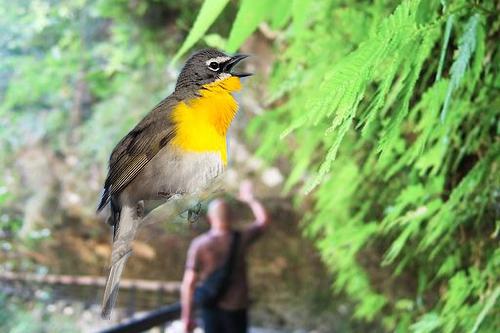
Bird species: Yellow_breasted_Chat
Bird type: landbird
Background: land